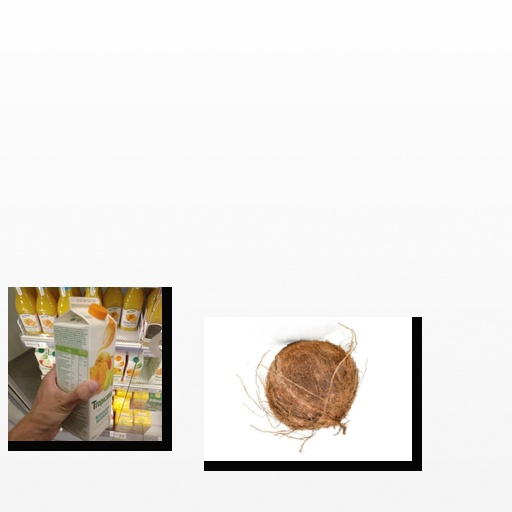
Food items: coconut, mandarin_juice